Radar

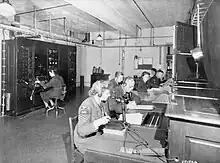
East Coast Chain Home radar operators in England

A key development was the cavity magnetron in the UK, which allowed the creation of relatively small systems with sub-meter resolution. Britain shared the technology with the U.S. during the 1940 Tizard Mission.